Kevin Cameron (baseball)

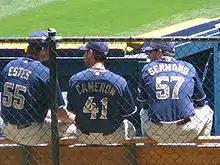
Cameron ("center") with fellow Padres pitchers Shawn Estes and Justin Germano, in 2008

Kevin John Cameron (born December 15, 1979) is an American former professional baseball pitcher. He played in Major League Baseball (MLB) for the San Diego Padres and Oakland Athletics.